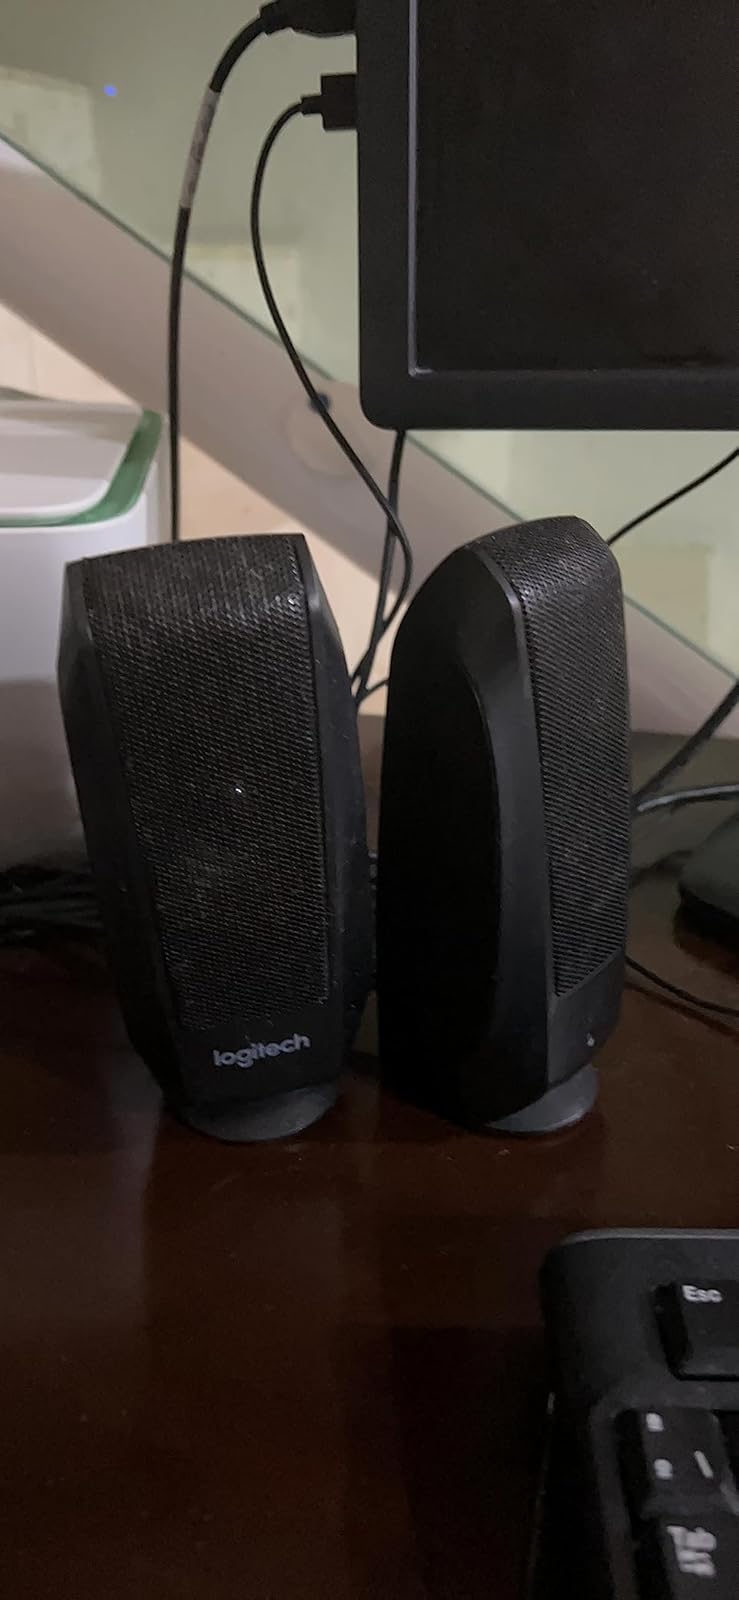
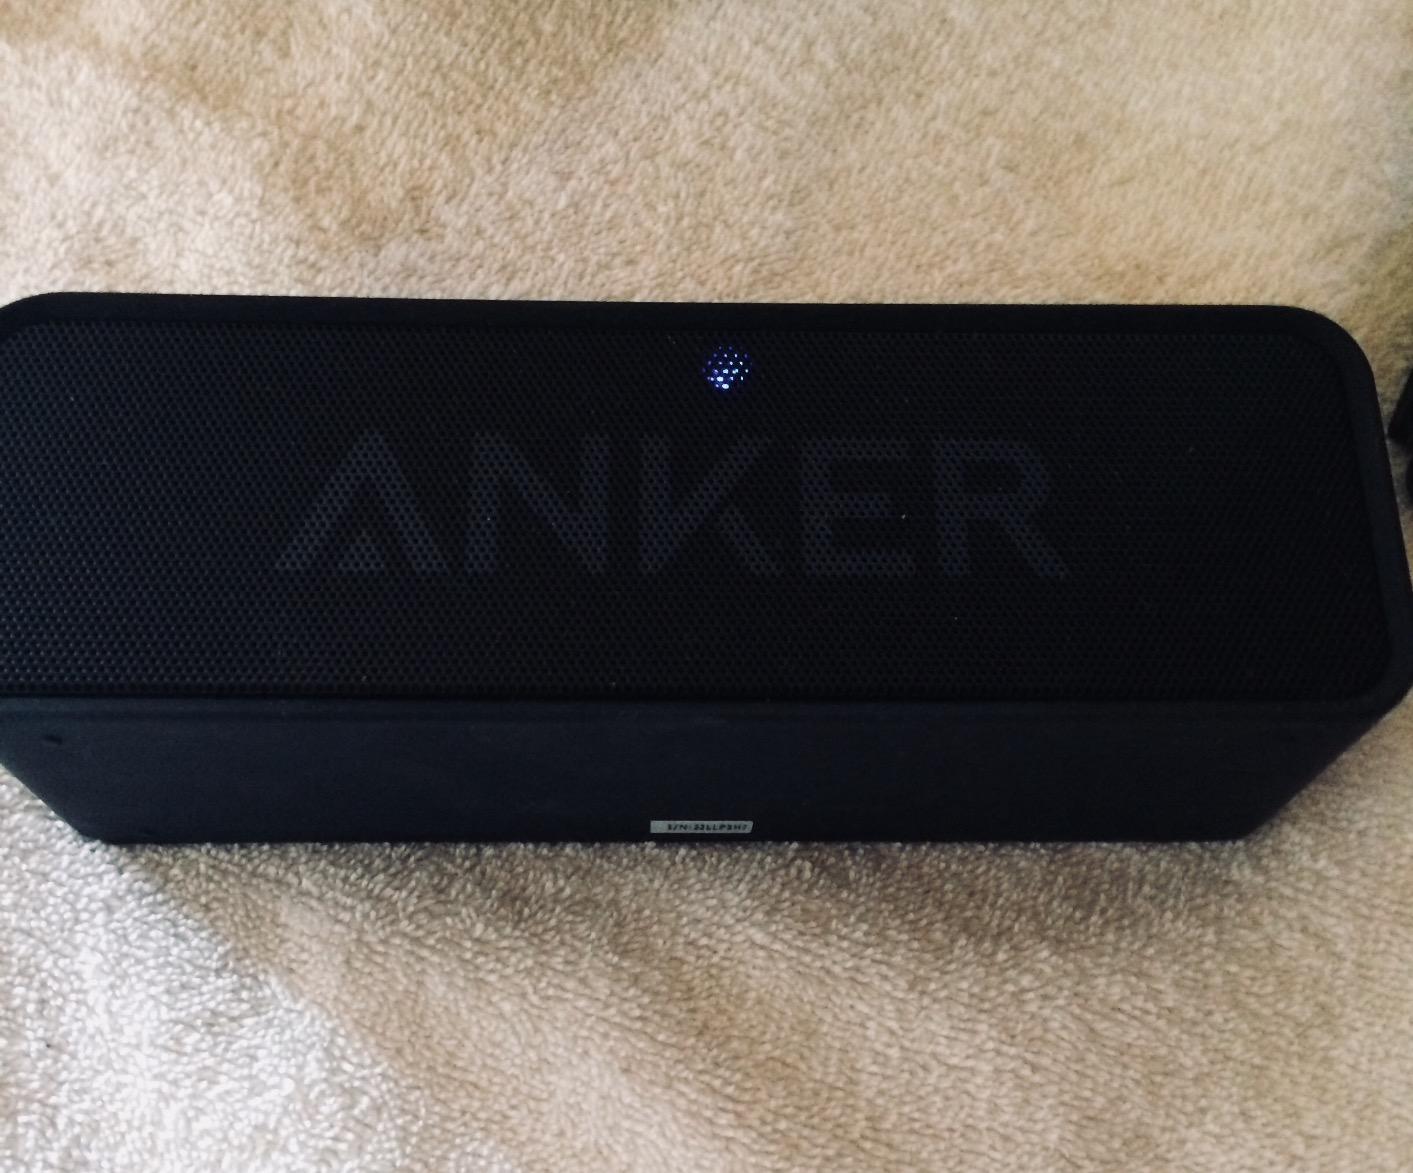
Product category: speaker
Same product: no